Nick Rutherford

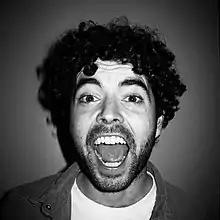
Rutherford in 2012

Nicholas Rutherford is an American actor, comedian, writer, and founding member of the sketch comedy group Good Neighbor. He is best known for starring as Patient 88 in the Adult Swim series "Dream Corp LLC" and for his work as a writer and producer on "Rick and Morty". He has also contributed as a writer for "Saturday Night Live".